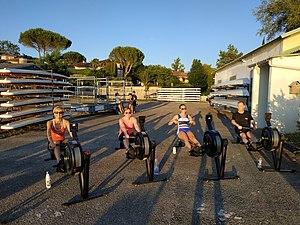
Séance AviFit à l'aviron majolan en mode ""Coucher de Soleil"""
L'Aviron Majolan est un club d'aviron français, fondé en 1953, situé à Meyzieu en région Auvergne-Rhône-Alpes. Il se trouve au bord du réservoir du Grand-Large.